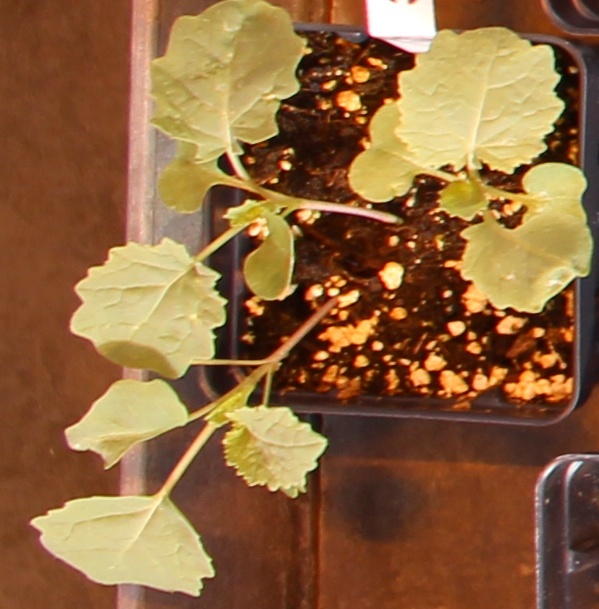
Label: Canola